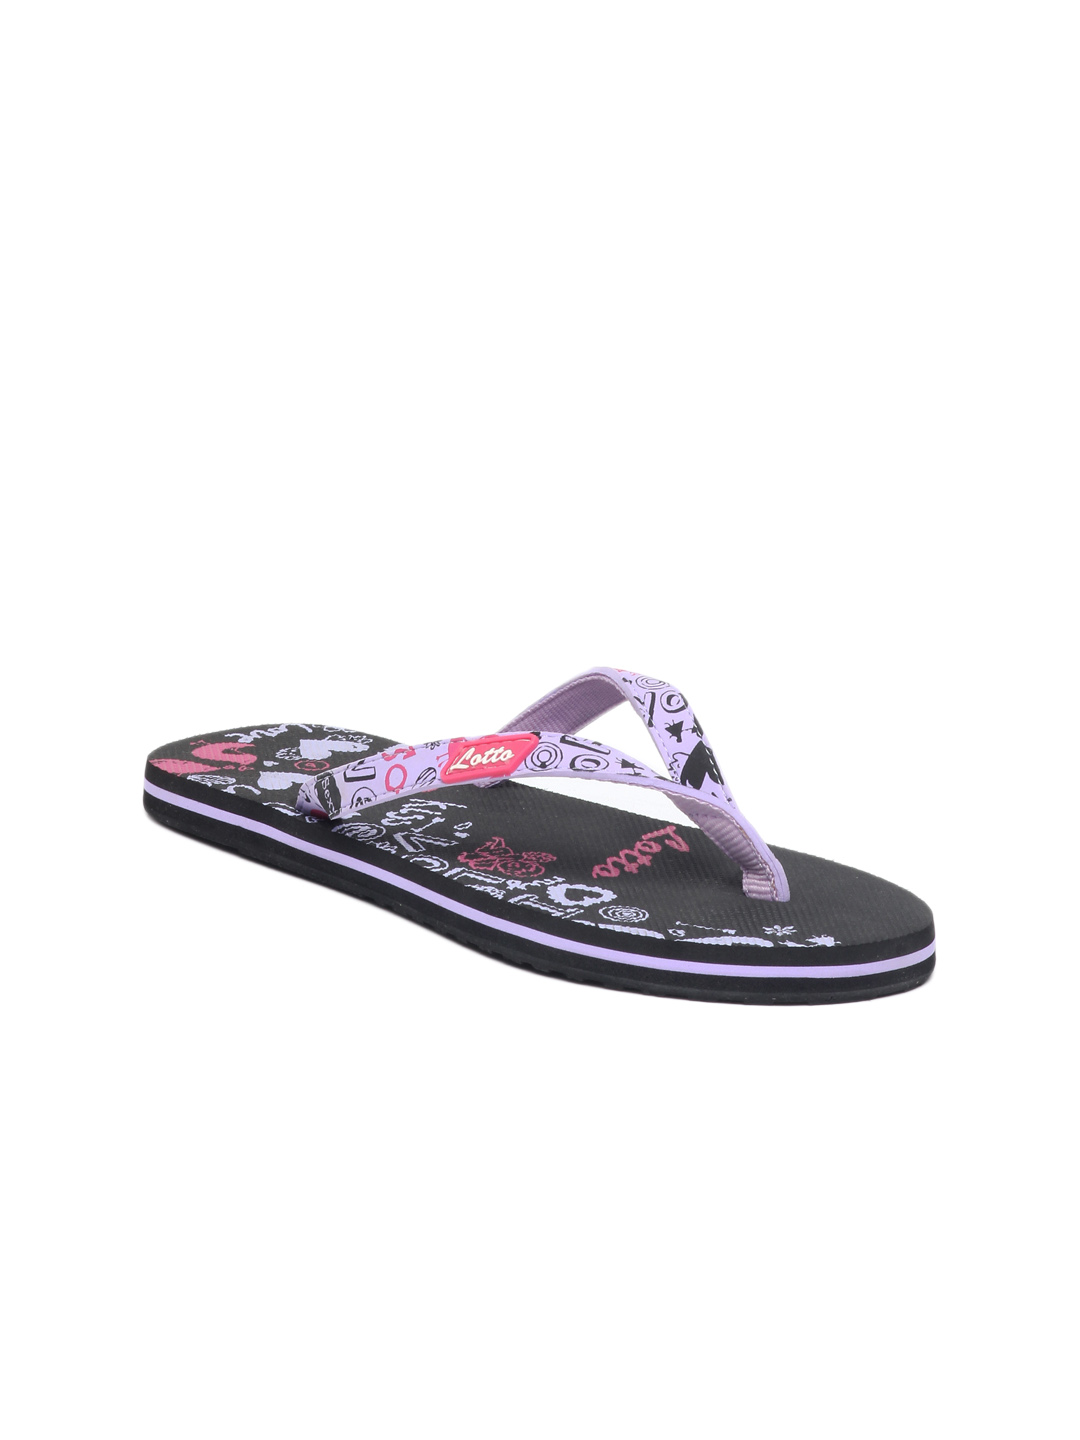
Lotto Women Lavender Flip Flops
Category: Footwear / Flip Flops / Flip Flops
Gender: Women
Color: Lavender
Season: Summer 2012
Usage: Casual